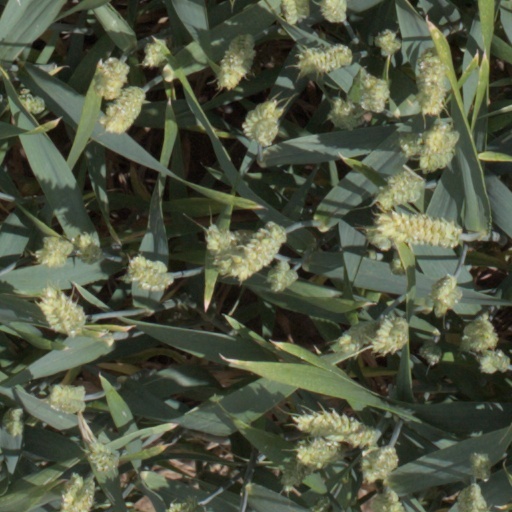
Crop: wheat